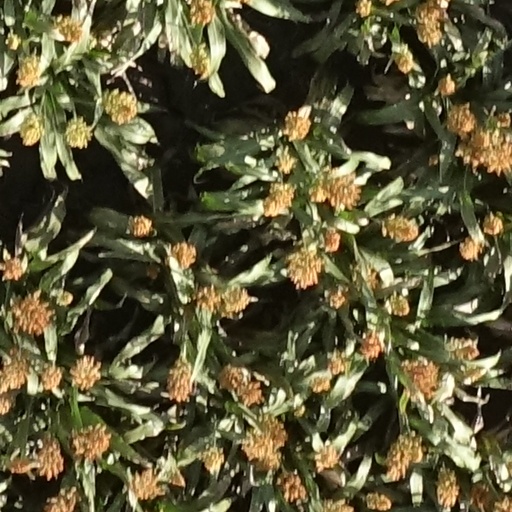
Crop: sorghum